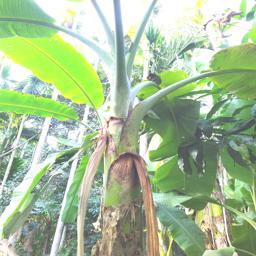
Label: MALBHOG LEAF